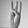
ASL letter: W